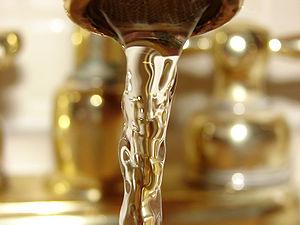
Eau coulant d'un robinet
L'eau domestique désigne l'eau utilisée à des fins domestiques, par opposition à l'eau industrielle et à l'eau agricole. Les usages de l'eau domestique sont principalement hygiéniques, alimentaires et agrémentiels. Une utilisation productive à petite échelle peut être également envisagée dans certains systèmes de référence. Dans les pays industrialisés l'eau domestique consiste principalement en l'eau de distribution à usage résidentiel, voir aussi l'eau pluviale récoltée et consommée sur place. L'eau de distribution est la plupart du temps une eau potable. Dans les pays en voie de développement, l'eau domestique se définit en terme d'accès raisonnable à l'eau.